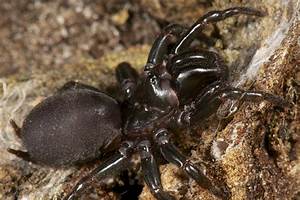
Label: ragno